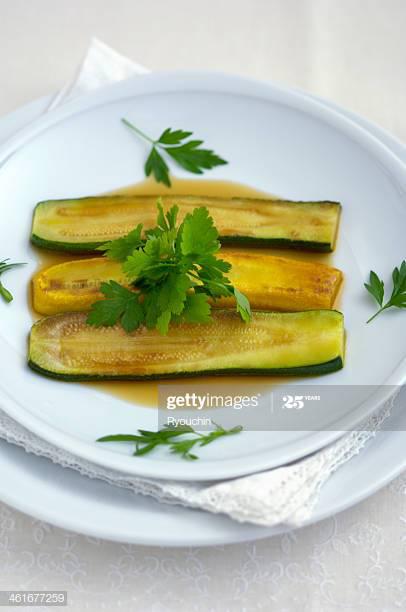
the dish of a zucchini
Relation: Visible